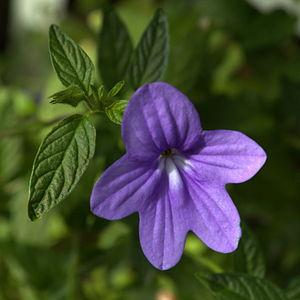
Browallia est un genre de plantes de la famille des Solanaceae.